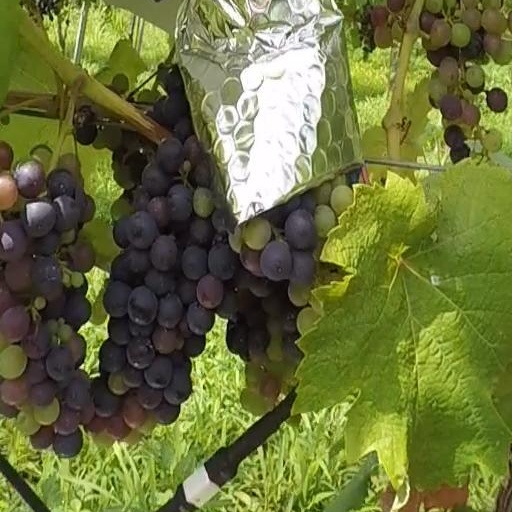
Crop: grape